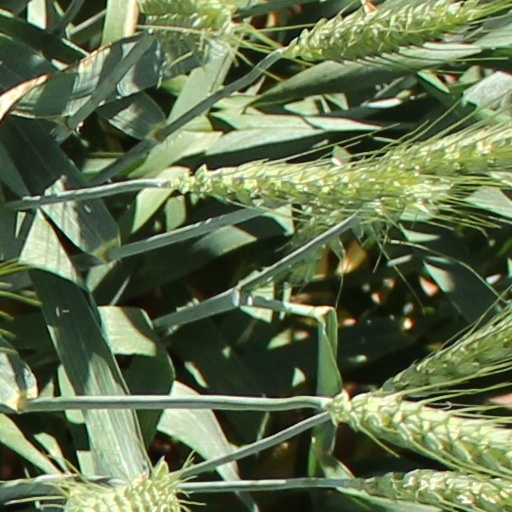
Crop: wheat